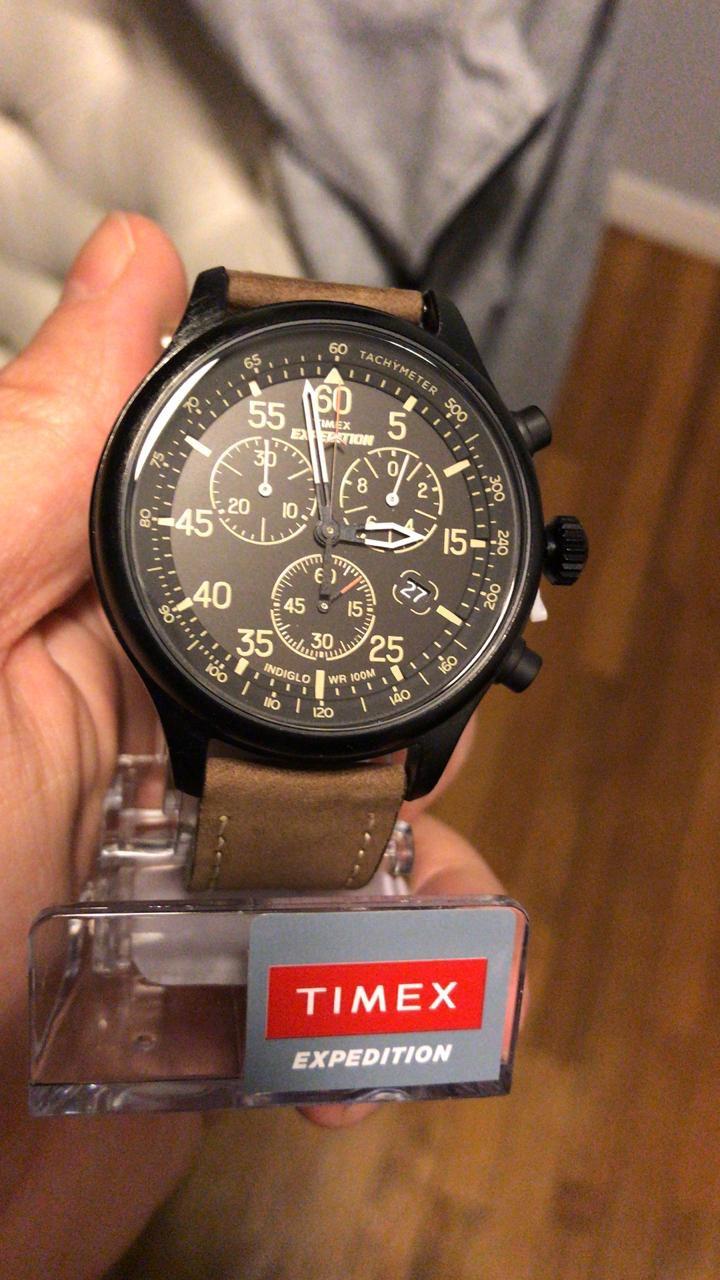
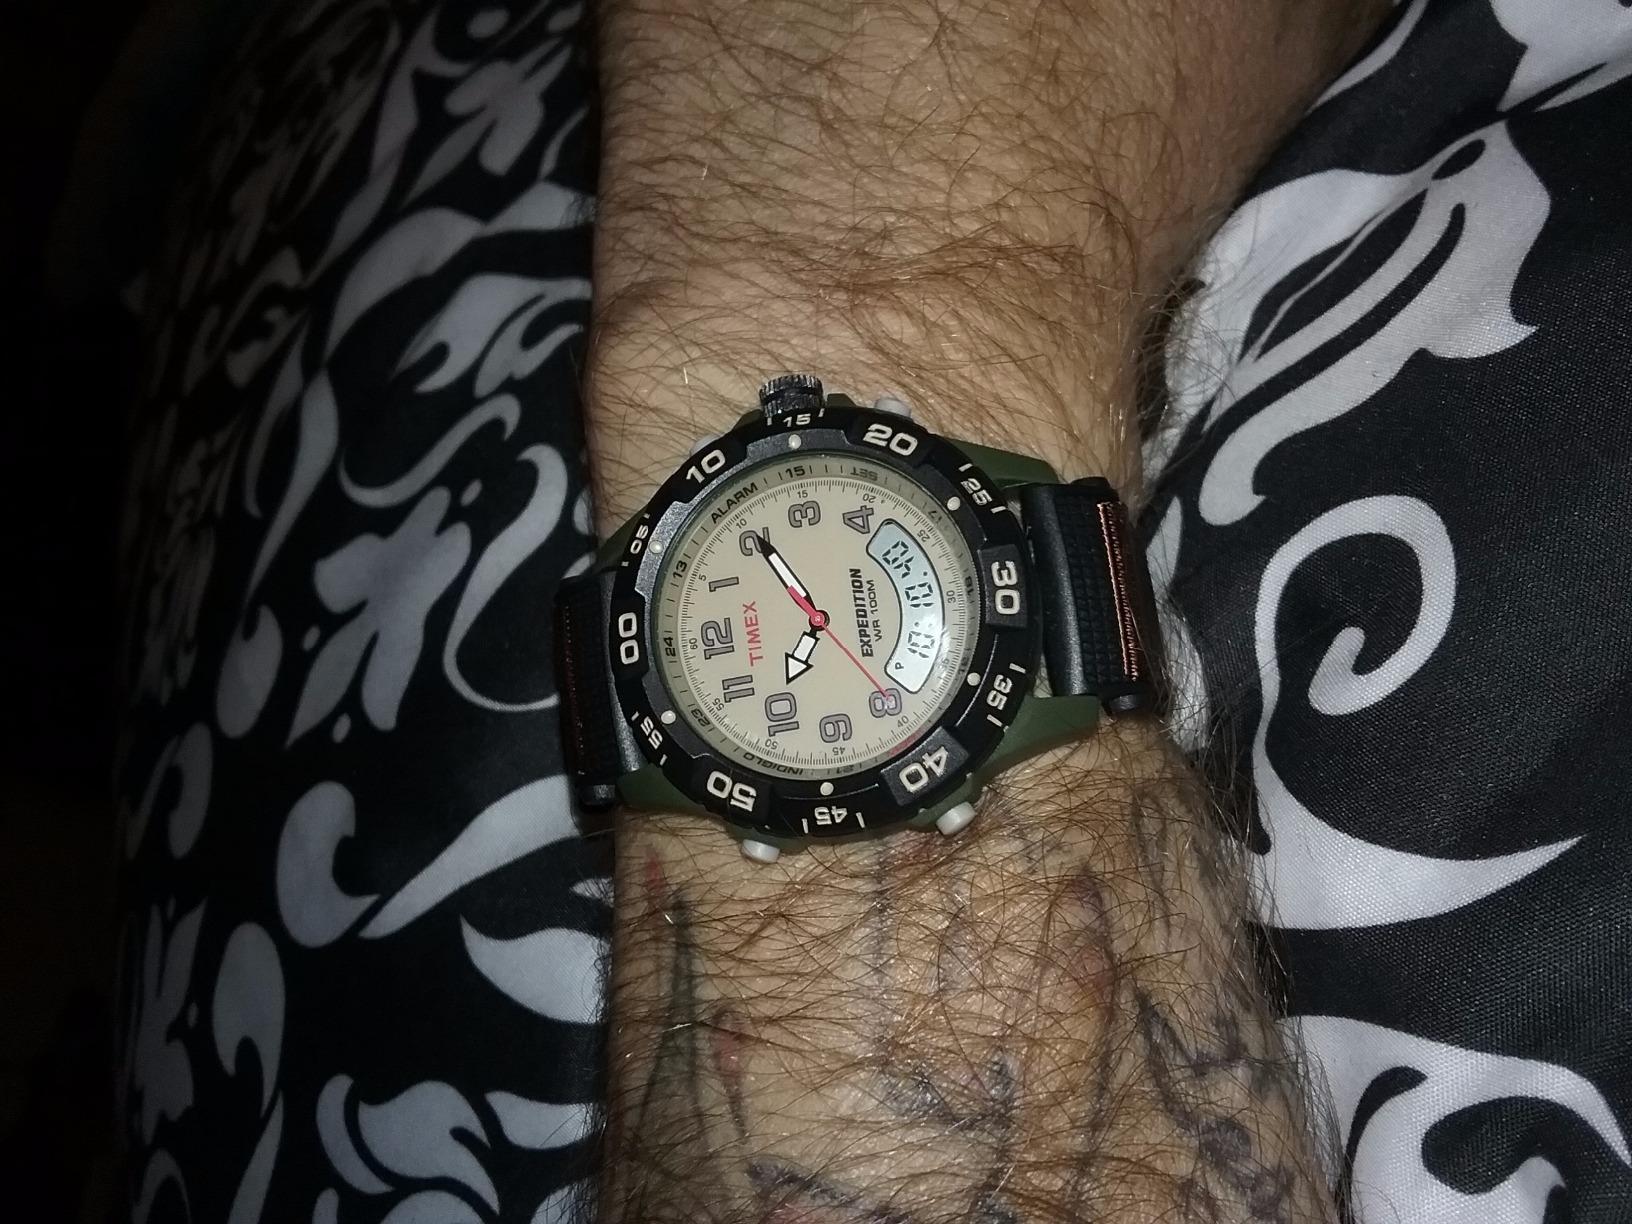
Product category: accessories_watch
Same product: no